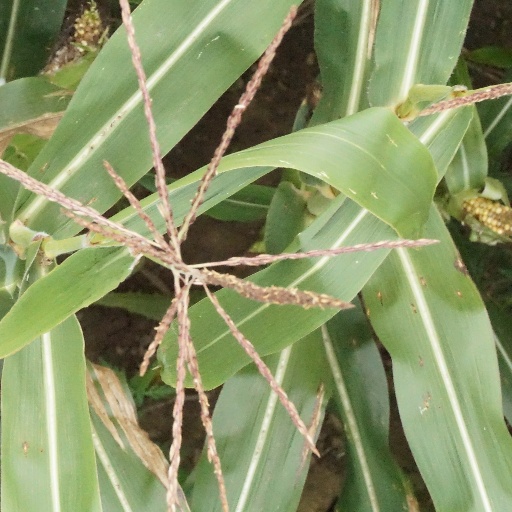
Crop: maize; corn